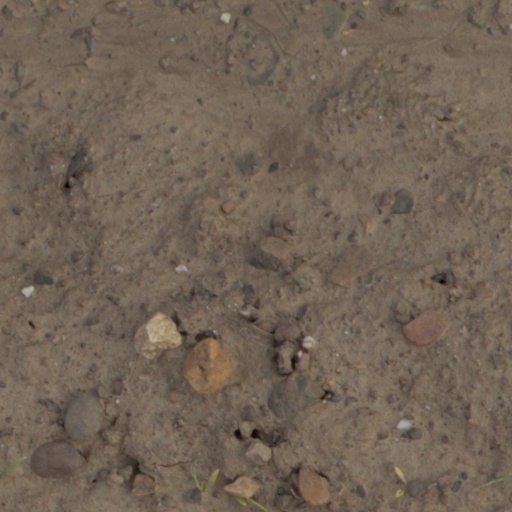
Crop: wheat